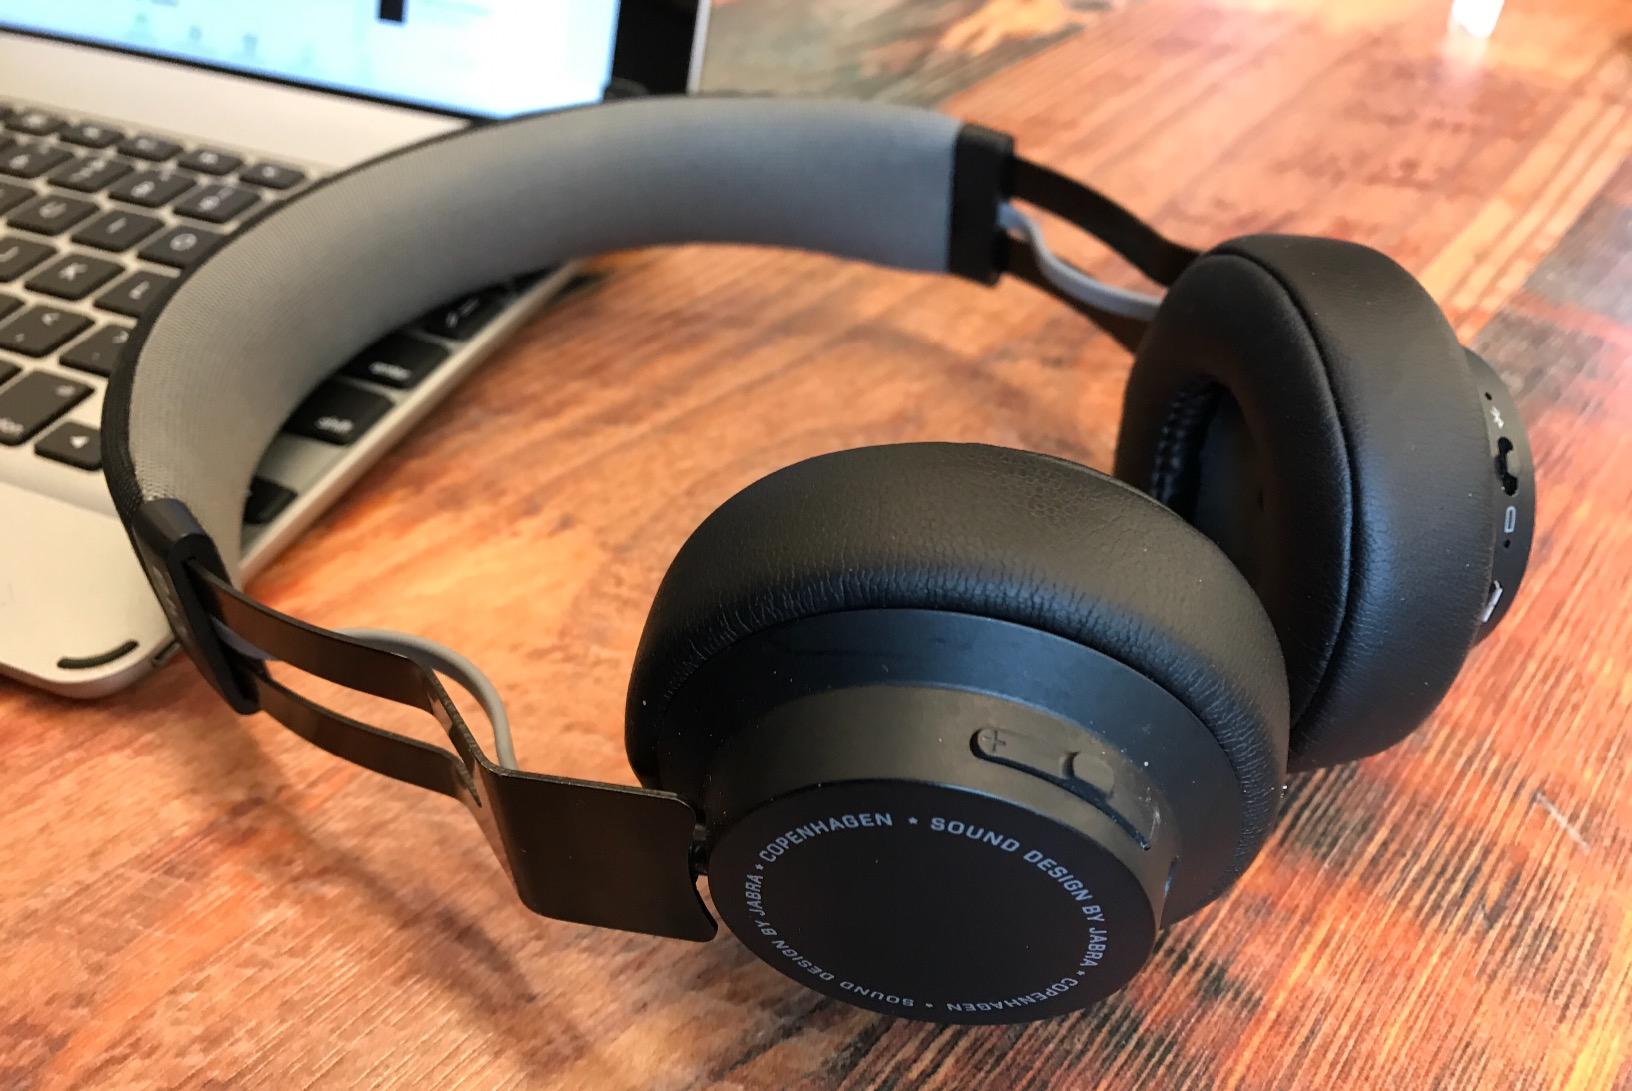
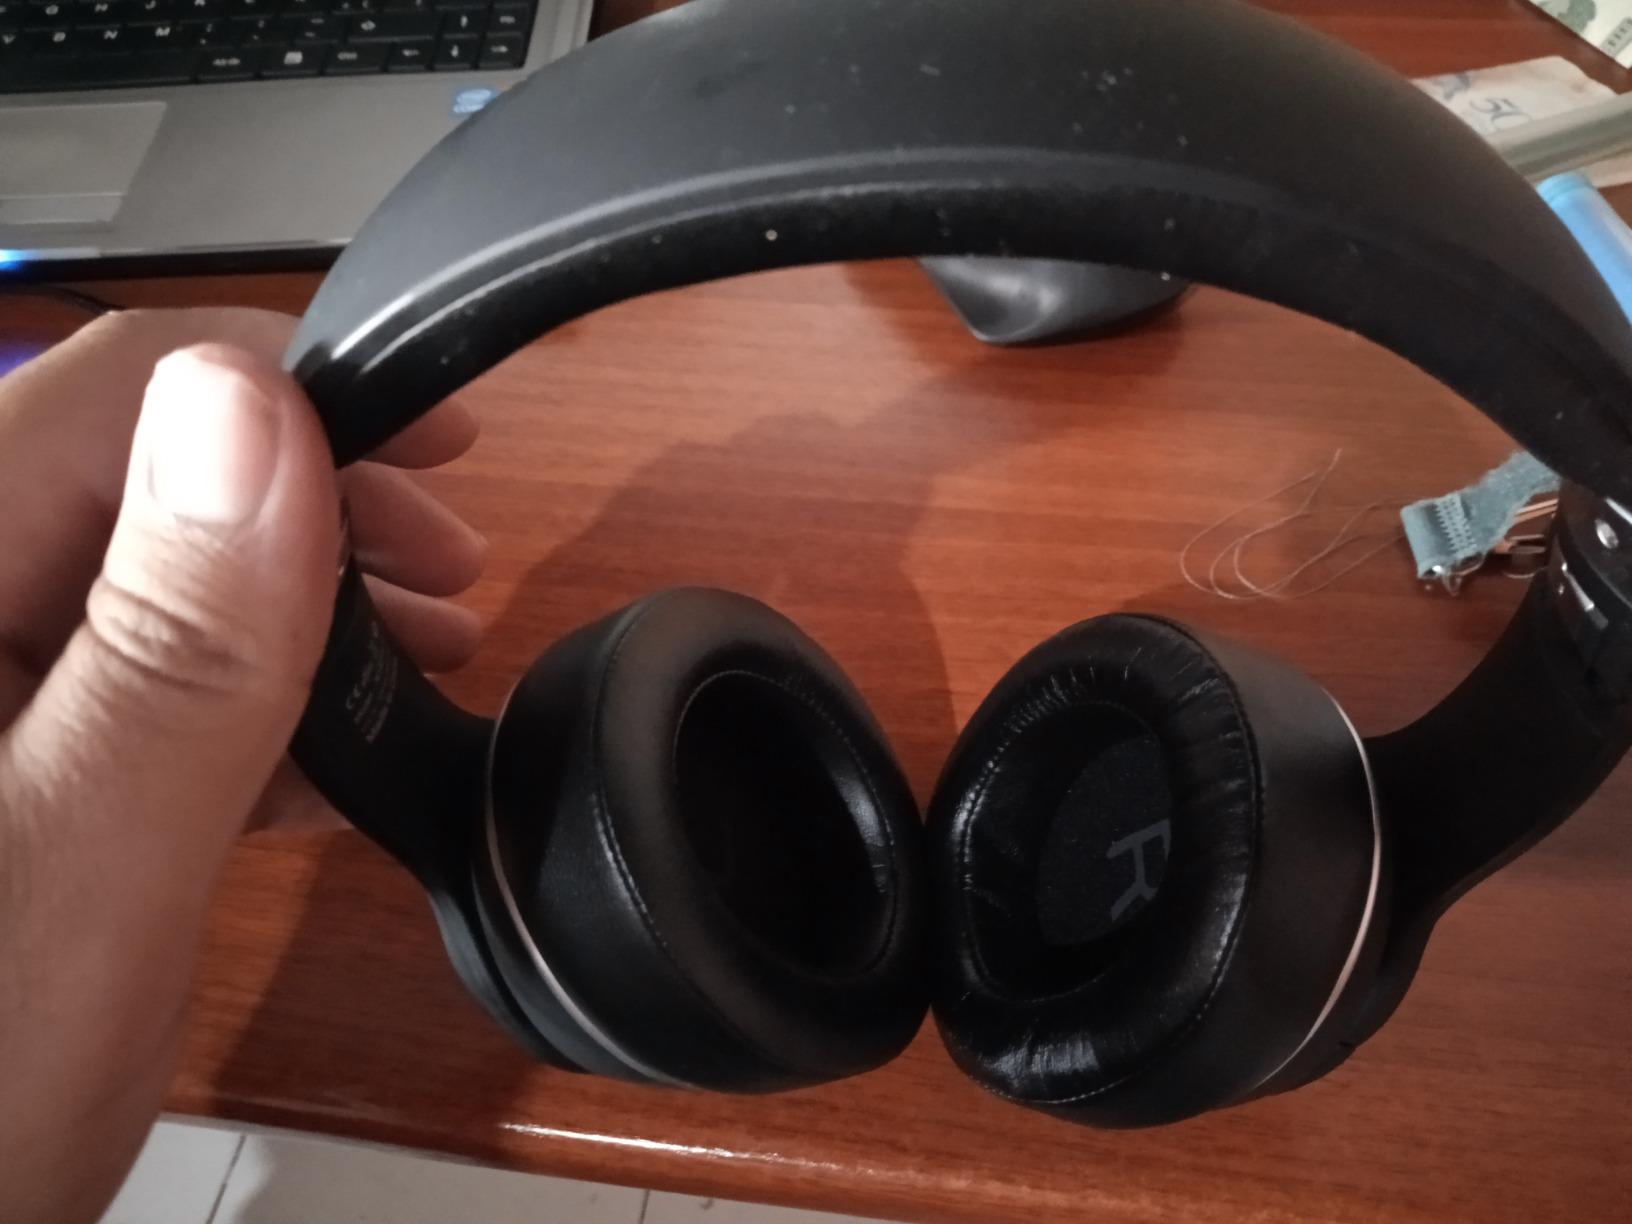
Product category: headphones
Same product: no